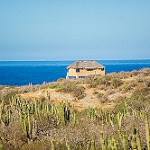
Label: sea